The Year When Stardust Fell

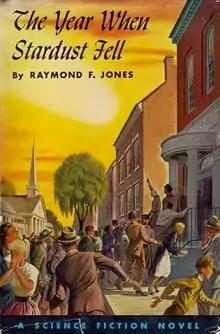
First edition cover

The Year When Stardust Fell is a science fiction novel written by Raymond F. Jones. It was initially published in 1958 by the John C. Winston Company.